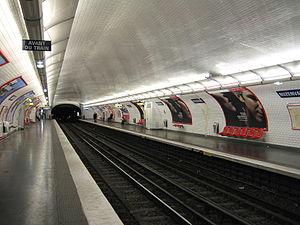
Buzenval est une station de la ligne 9 du métro de Paris, située dans le 20ᵉ arrondissement de Paris.
La liste des stations du métro de Paris propose un aperçu des stations actuellement en service, fermées ou autres, du métro de Paris, en France. Le métro a ouvert en 1900 et comprend 302 stations et 383 points d'arrêt, depuis le 23 mars 2013. Les stations fermées ne sont pas comptées dans le total.